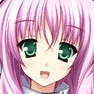
Portrait style: Anime Portrait